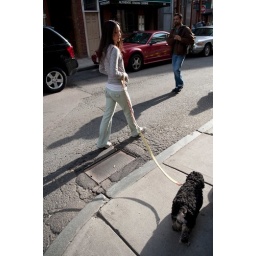
Woman walking her dog in Boston, Massachusetts, USA